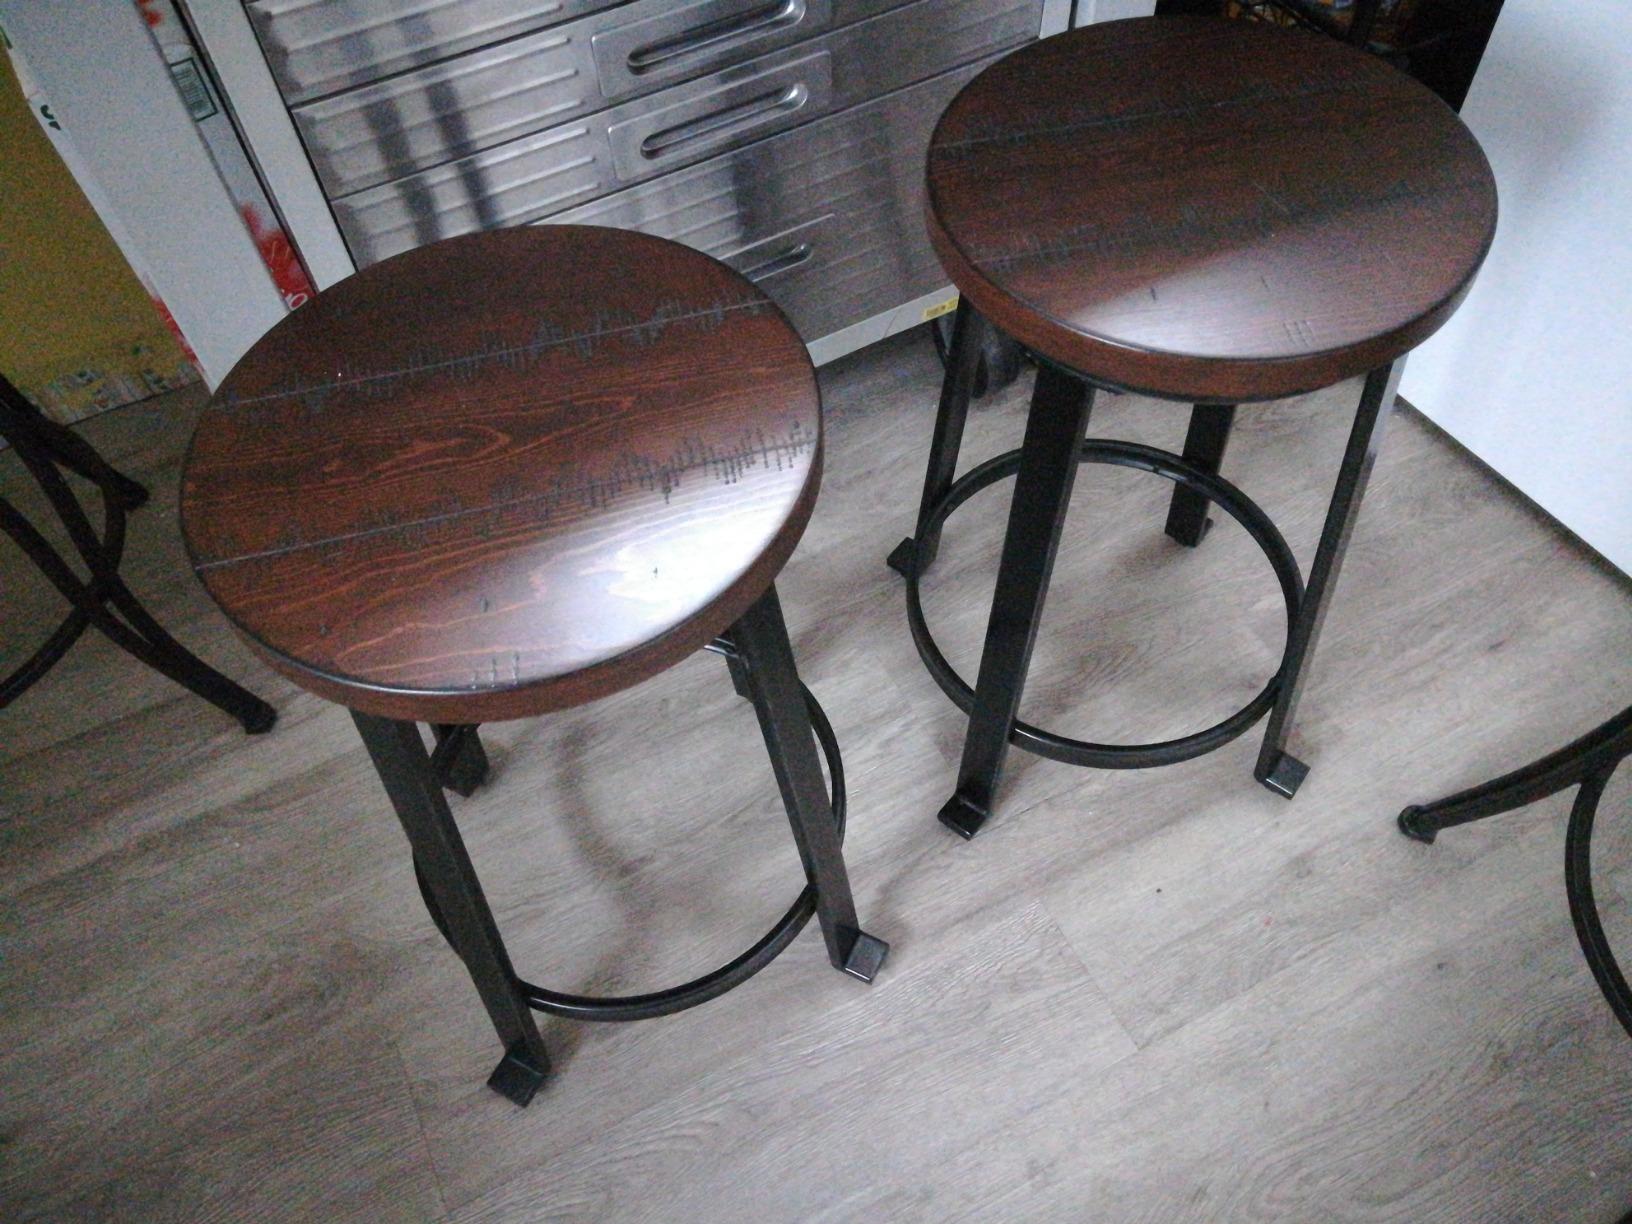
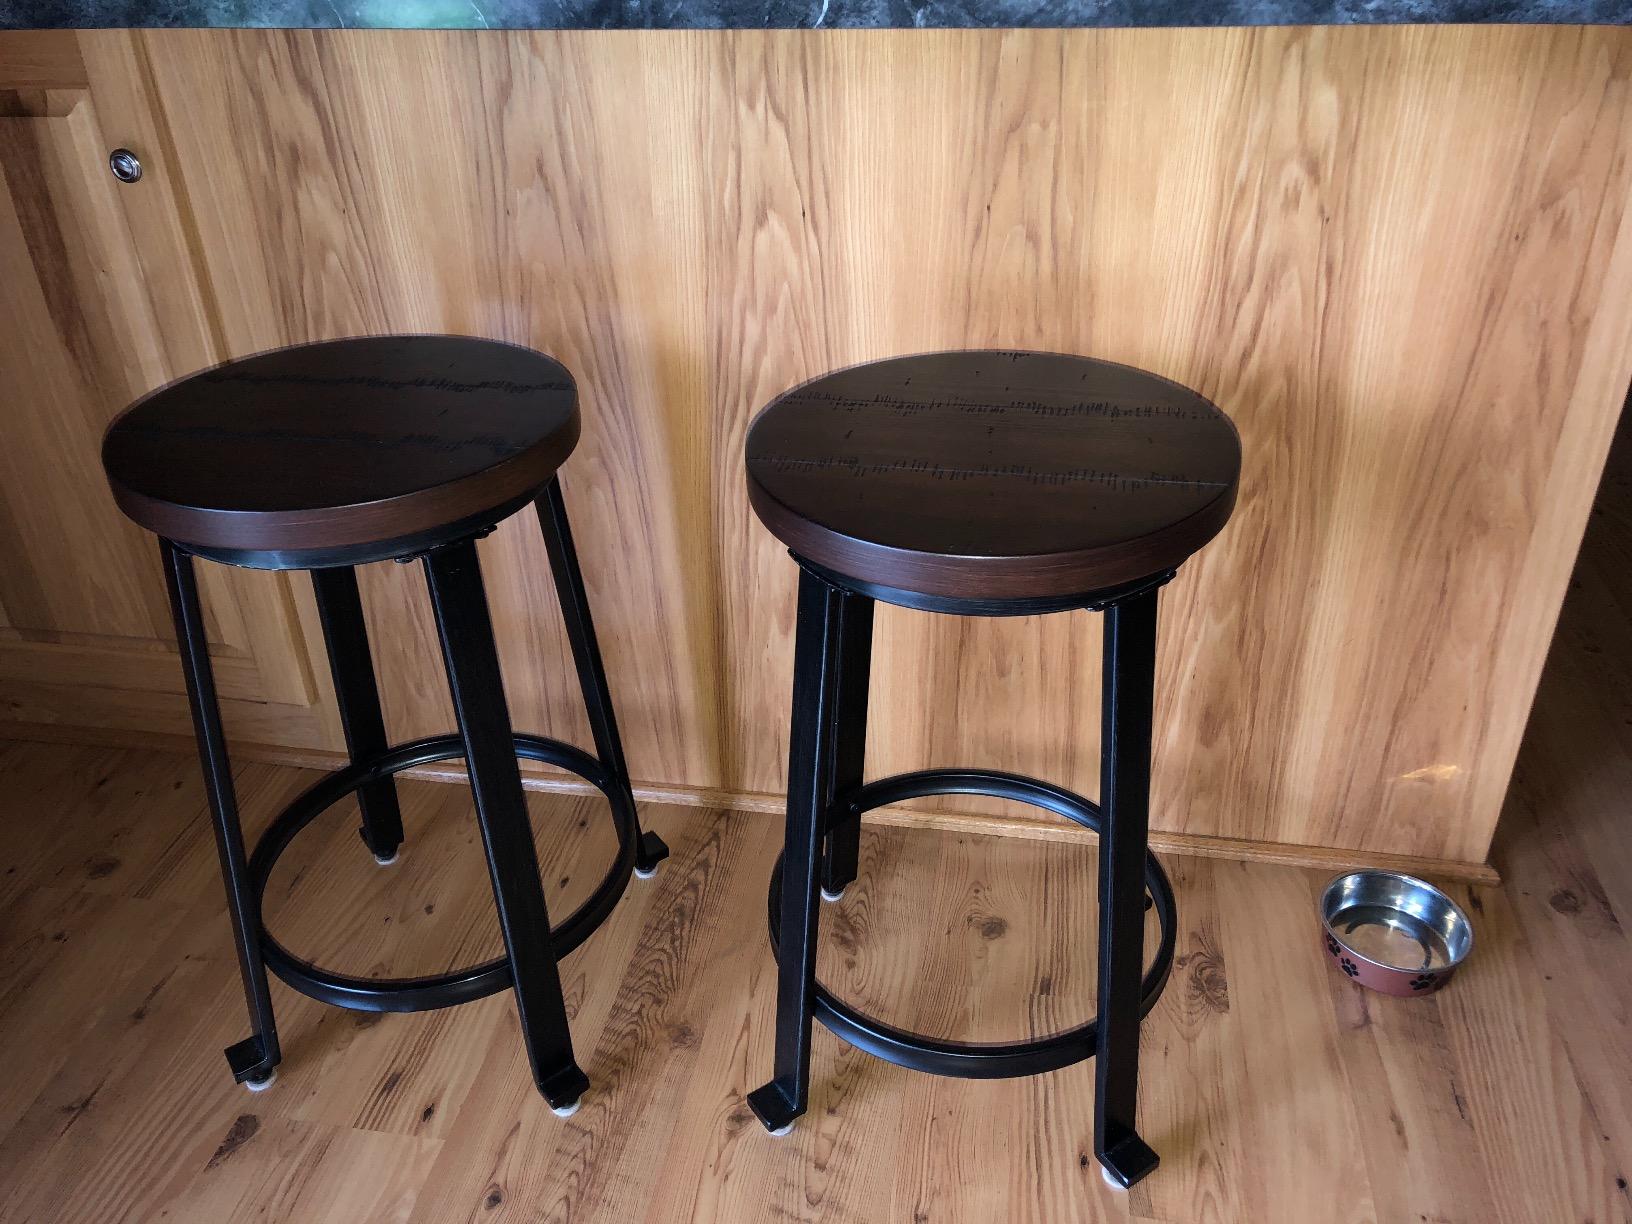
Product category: stool
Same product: yes